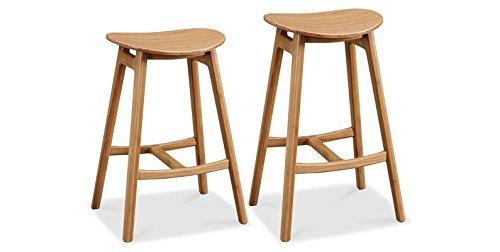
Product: Greenington GSK001CA Skol 26" Counter Height Stool, Caramelized, (Set of 2), Brown
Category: Home & Kitchen | Furniture | Kids' Furniture | Chairs & Seats | Stools
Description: Model Number: GSK001CA.
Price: $509.58
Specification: ProductDimensions:27.8x15.6x19.9inches|ItemWeight:19.84pounds|ShippingWeight:0.16ounces(Viewshippingratesandpolicies)|Manufacturer:Greenington|ASIN:B0725ZN1DS|Itemmodelnumber:GSK001CA